Sky position (RA, Dec in degrees): 191.884, -0.0276
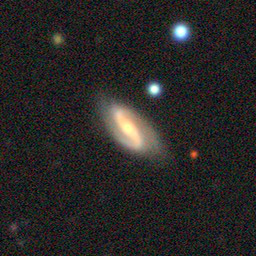
Galaxy morphology: Barred Spiral Galaxies